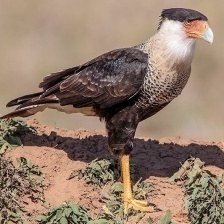
Species: CRESTED CARACARA
Scientific name: CARACARA CHERIWAY